Barnim VIII

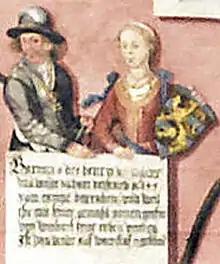
Barnim VIII and his wife Anna

Barnim VIII, Duke of Pomerania (between 1405 and 1407 – between 15 and 19 December 1451) was Duke of Pomerania–Wolgast–Barth.